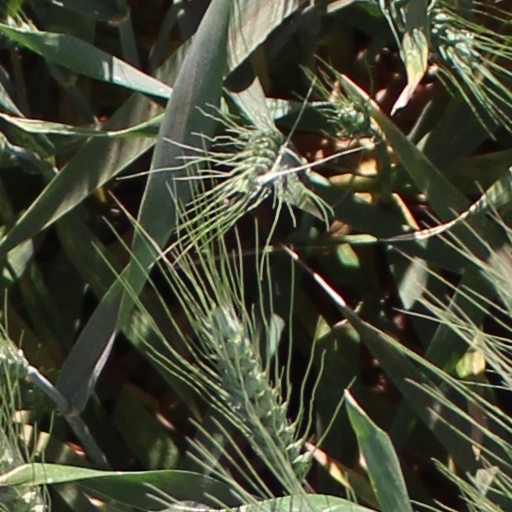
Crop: wheat